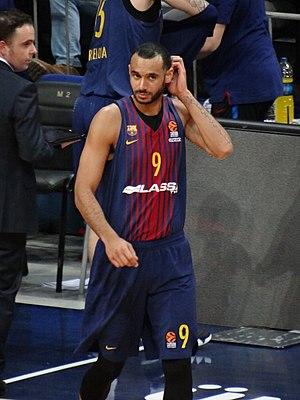
Ádám Hanga, né le 12 avril 1989 à Budapest, en Hongrie, est un joueur hongrois de basket-ball. Il évolue aux postes d'arrière et d'ailier.